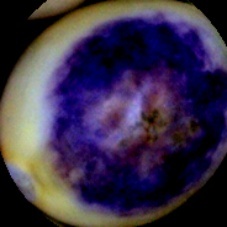
Label: Spotted